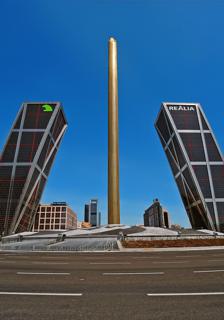
Building: Caja Madrid Obelisk
Country: Spain
Year built: 2009
Caja Madrid Obelisk Location Plaza de Castilla , Madrid , Spain Designer Santiago Calatrava Material Bronze , gold , concrete Height 92 m Opening date 23 December 2009 Dedicated to 300th anniversary of Caja Madrid The Caja Madrid Obelisk ( Spanish : Obelisco de la Caja , Columna de Calatrava or Obelisco de Calatrava ) is an obelisk designed by Santiago Calatrava located in the Plaza de Castilla in Madrid , Spain . The monument—intended to commemorate the 300th anniversary of Caja Madrid —was donated by the savings bank to the city of Madrid. History The obelisk under construction (May 15th 2009). To mark the 300th anniversary of its foundation (1702-2002), Caja Madrid commissioned the architect and sculptor Santiago Calatrava to design a monument that would be donated to the Villa de Madrid. It was conceived as a monument able to describe a helicoidal movement, yet the hefty maintenance costs  (over 150,000 euros/year) led to the Ayuntamiento de Madrid 's preference for keeping it "static". According to the initial project, the work would measure 120 meters tall. However, the complex network of tunnels that pass underneath the Plaza de Castilla made this original project unworkable, because of its weight. A decision was therefore made to lower the height to 92 metres. In early October 2007, the Caja contracted construction company Acciona to carry out the project, and in July of the following year building work began, having dismantled the  fountain which existed previously at the selected spot. The obelisk was unveiled on 23 December 2009 by Juan Carlos I . Maintenance was supposed to be paid by Caja Madrid, but its problems during the 2008–2014 Spanish financial crisis , leading to its transformation in Bankia , caused it to be assumed by the city. Description Caja Madrid decided to call this monument an obelisk despite it lacking the typical pyramid-like tip. In fact, its design is inspired by the Endless Column , a work of 29.33 meters in height by Romanian sculptor Constantin Brâncuși , built in 1938 in Târgu Jiu , Romania . Calatrava described his work as "a mobile obelisk participating in the masculinity of the vertical [direction] and the delicacy and femininity of movement." The inner core of the work, 92 meters high, is a cylindrical metal shaft of equal length and 2 meters in diameter, which rests on three metal legs. These, which weigh 50 tons each, are based in turn on three concrete piles 80 inches in diameter and 26 meters long. Instead of supporting the mast directly above its long axis, it was decided to do it this way to not make extreme demands on pre-existing tunnel at the site. By fixing shaft through joints, 462 ribs and 462 bronze strips 7.70 meters in length, lining the entire obelisk. These strips have a tilting movement transmitted through the ribs, giving the appearance of an outwardly moving wave of ascension along the spine. References